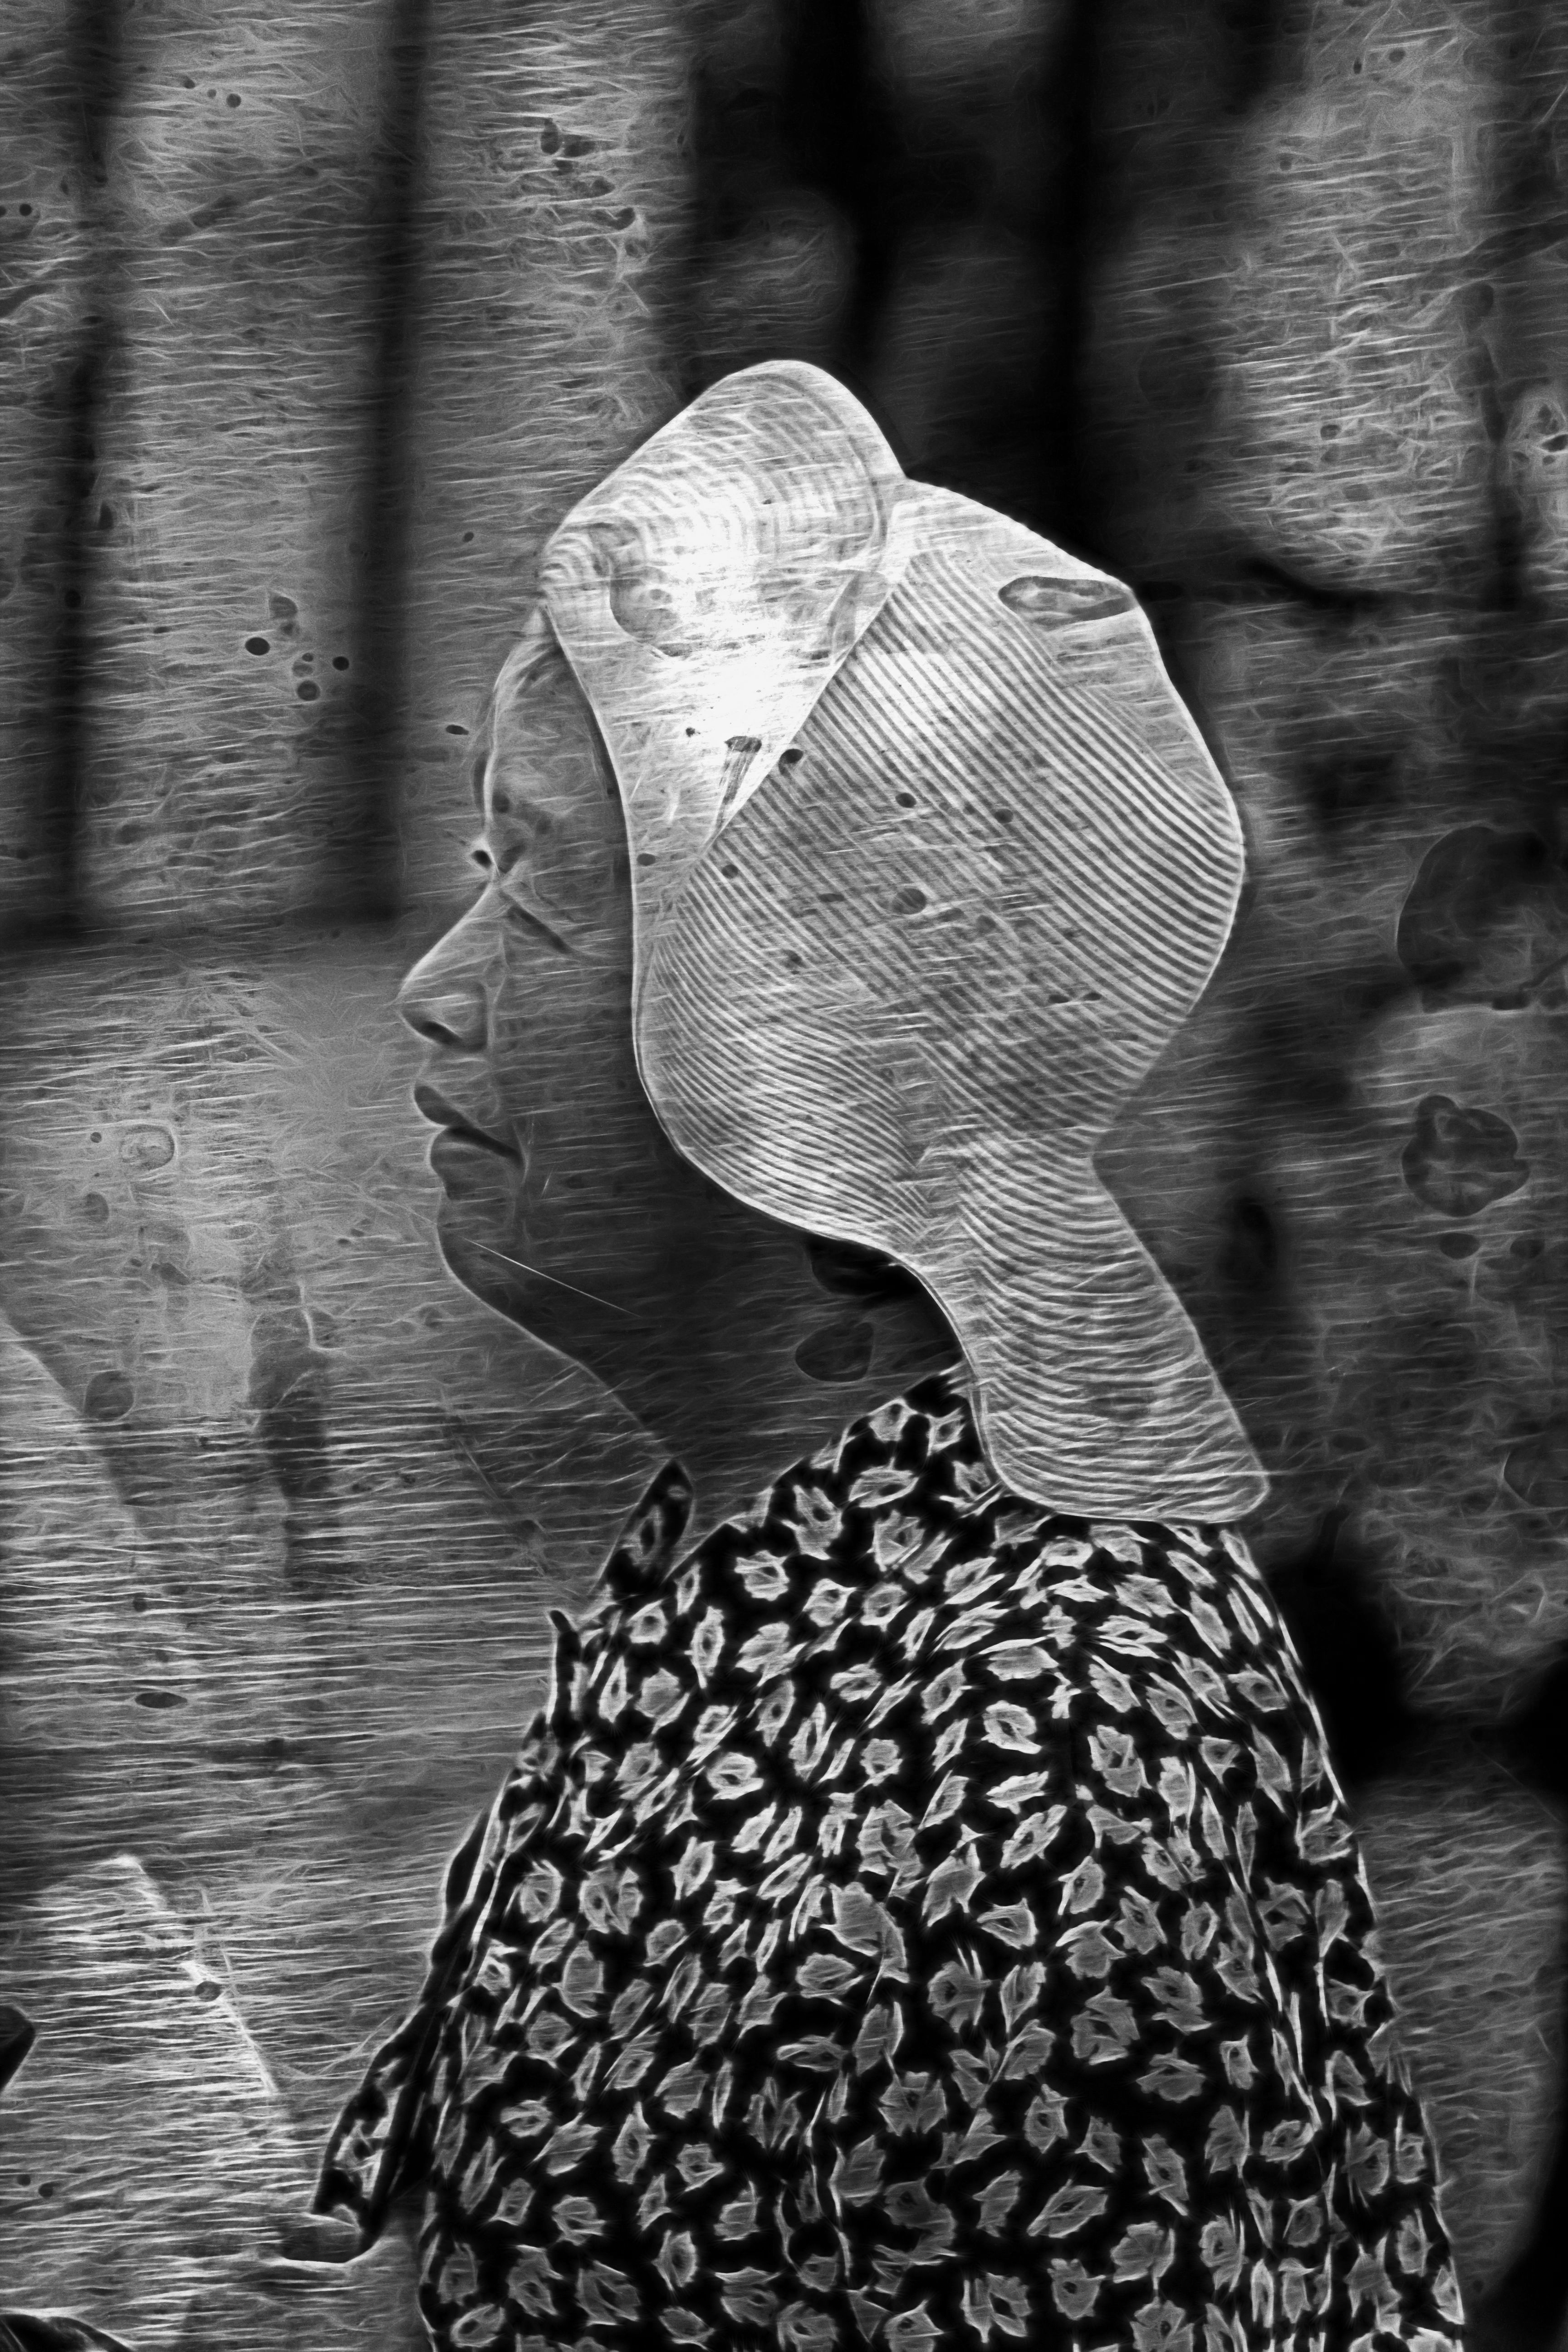
rock, person, black and white, woman, white, street, photography, leaf, monument, downtown, summer, female, statue, hat, black, monochrome, streetphotography, bw, blackandwhite, sculpture, art, temple, canada, queen, head, britishcolumbia, bc, okanagan, kelowna, blockparty, monochrome photography